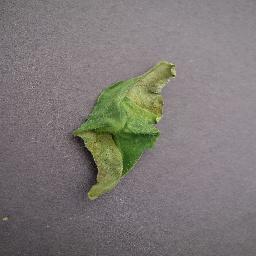
Label: Tomato___Late_blight